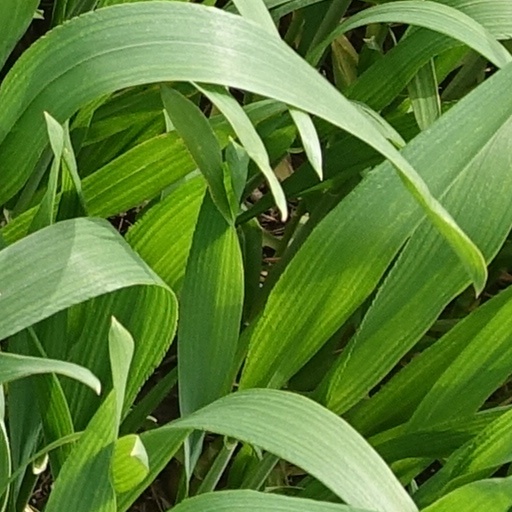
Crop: wheat